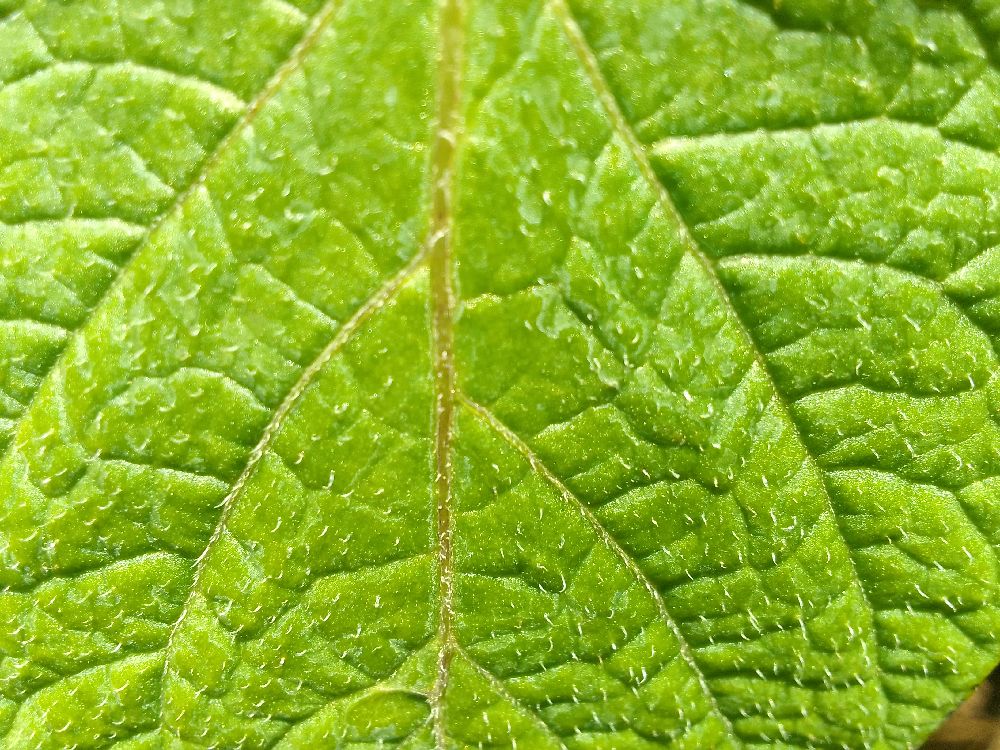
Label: Healthy